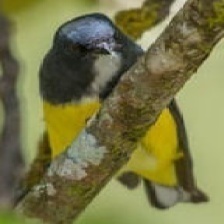
Species: YELLOW BELLIED FLOWERPECKER
Scientific name: DICAEUM MELANOXANTHUM